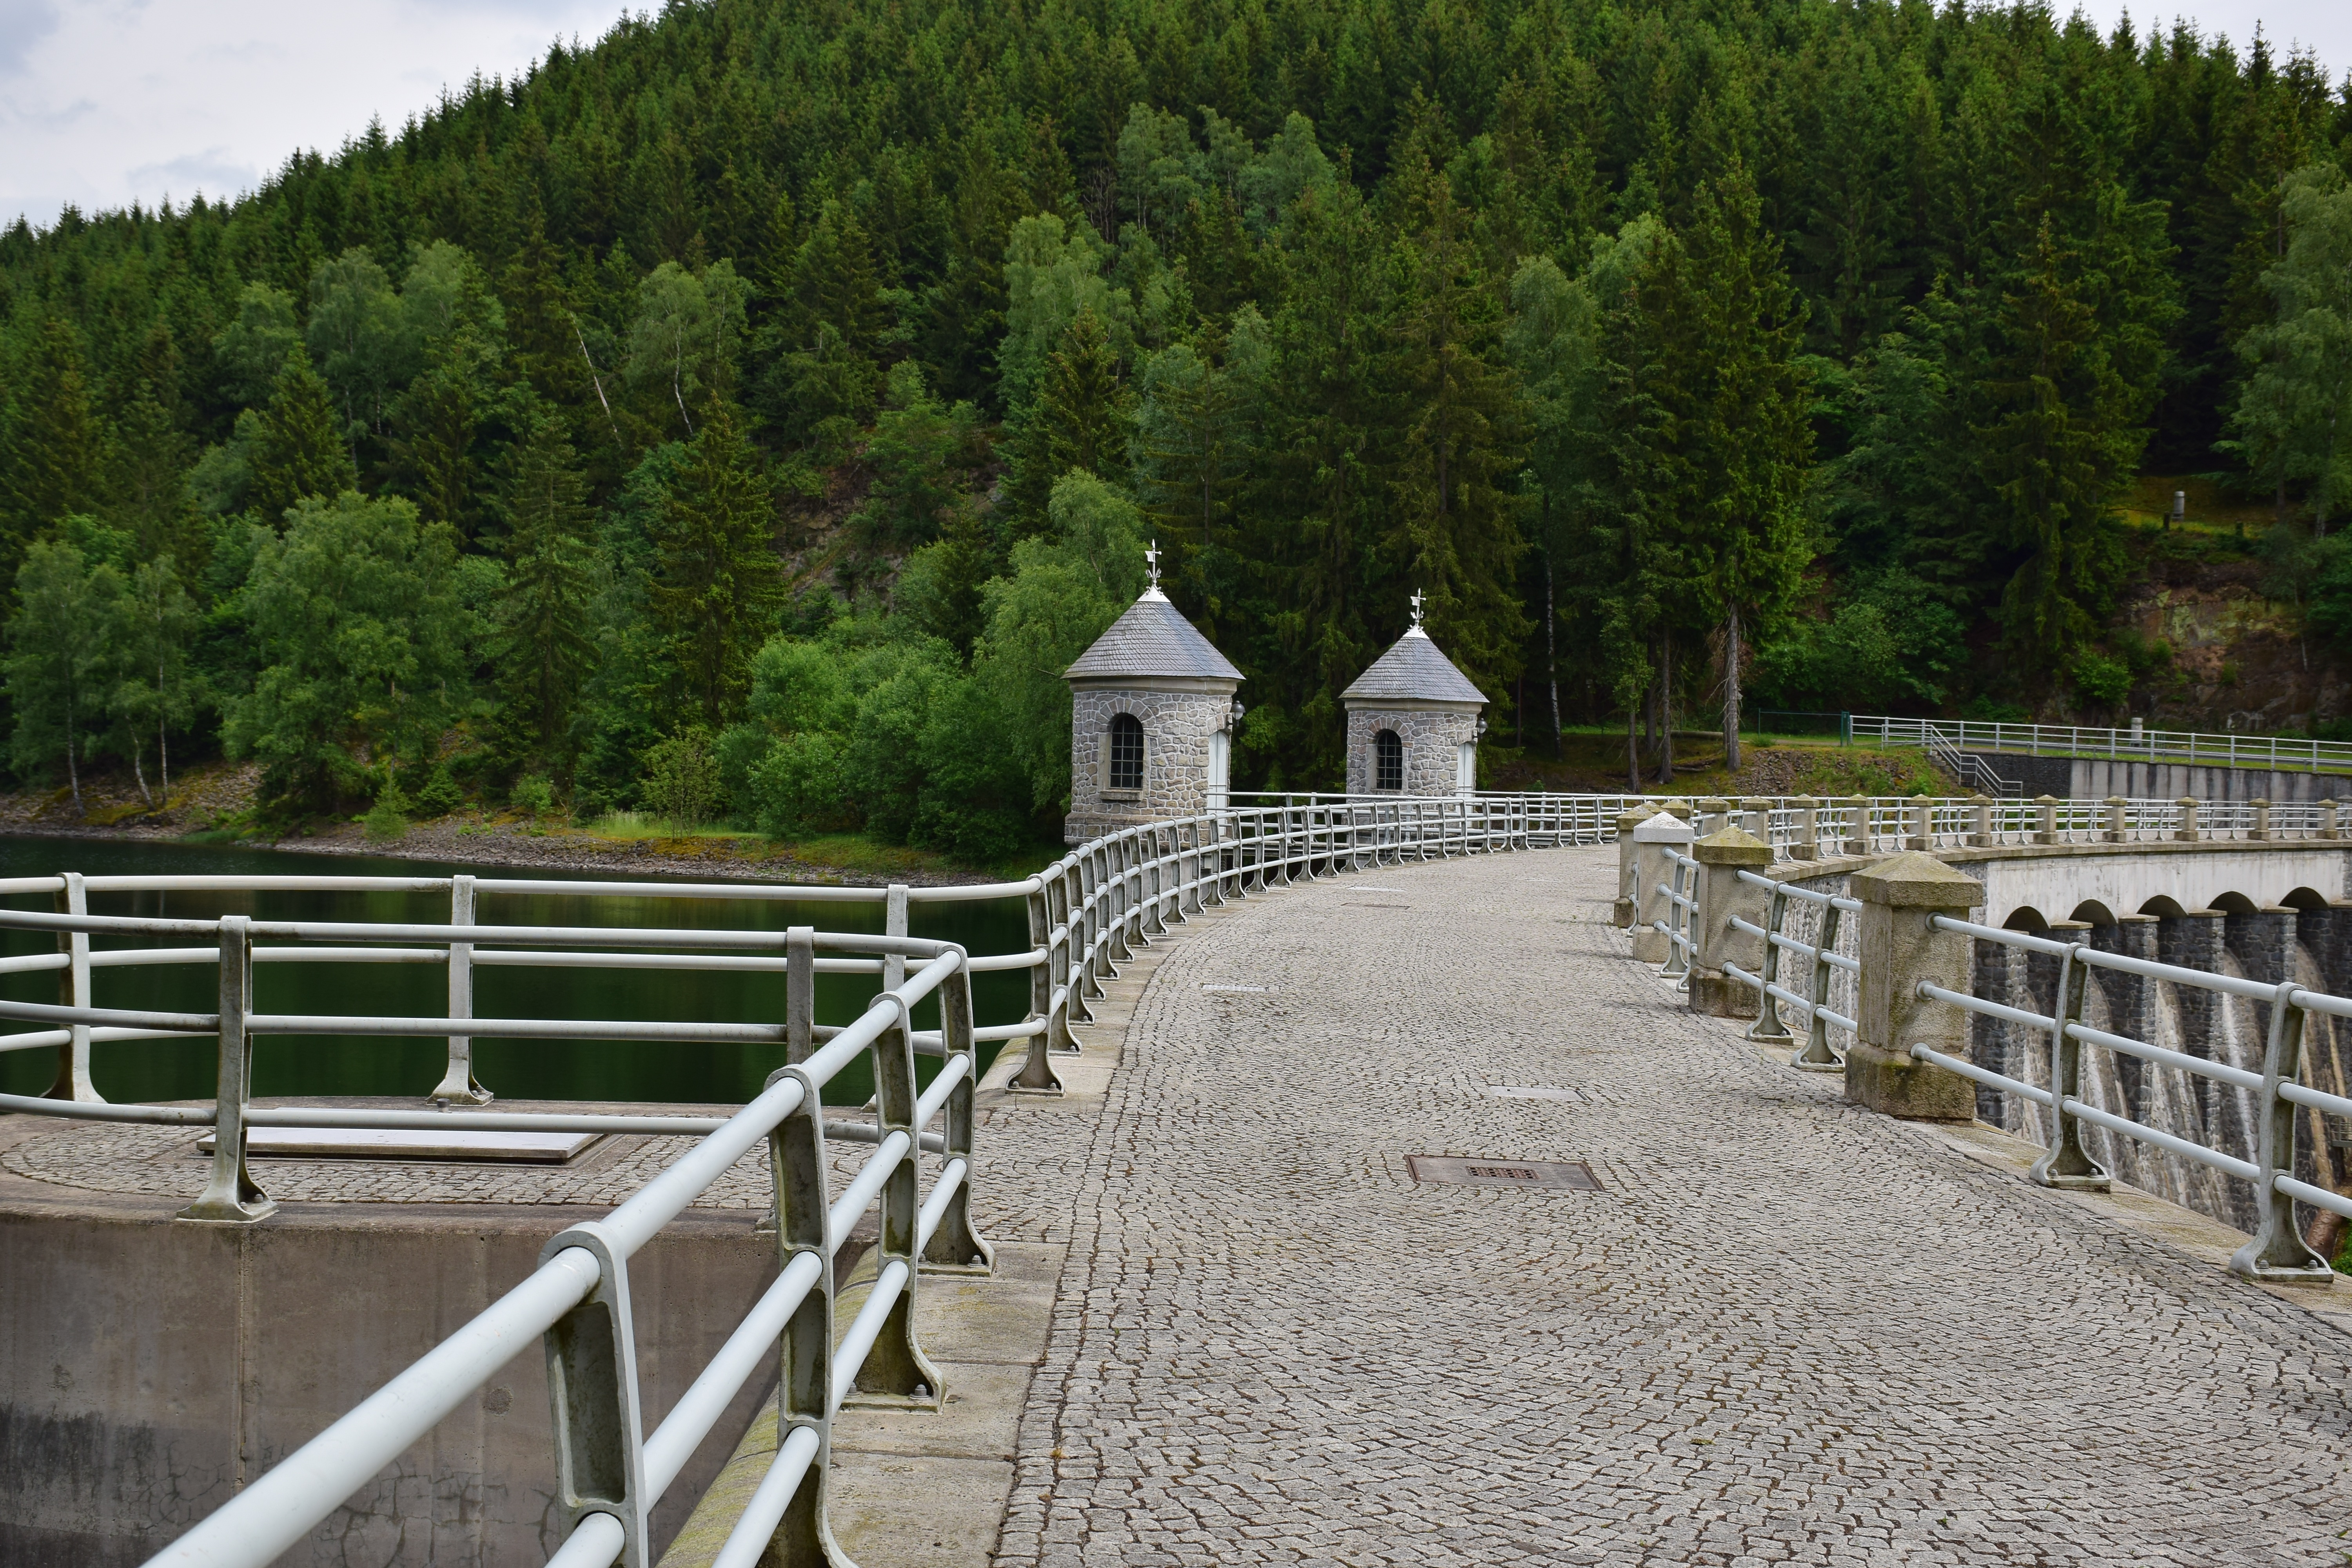
landscape, water, forest, sky, bridge, walkway, dam, waterway, estate, barrier wall, neustadt dam